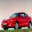
Label: automobile